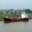
Label: ship